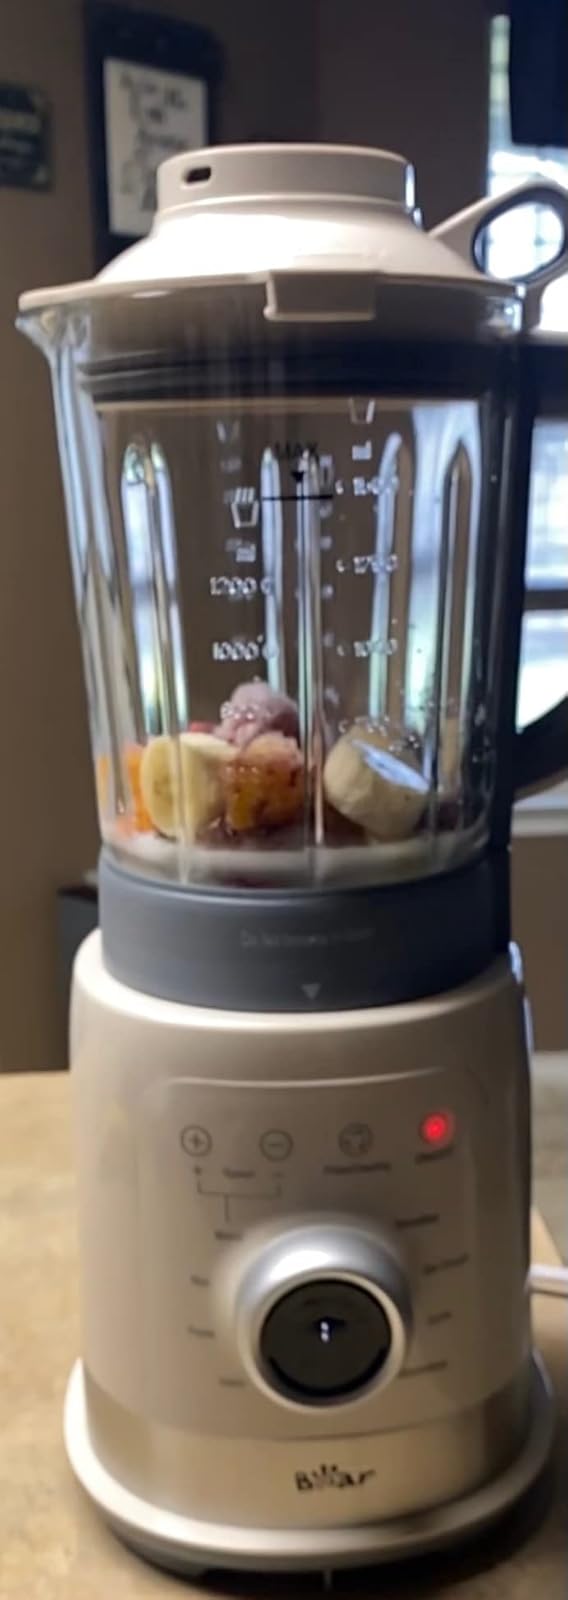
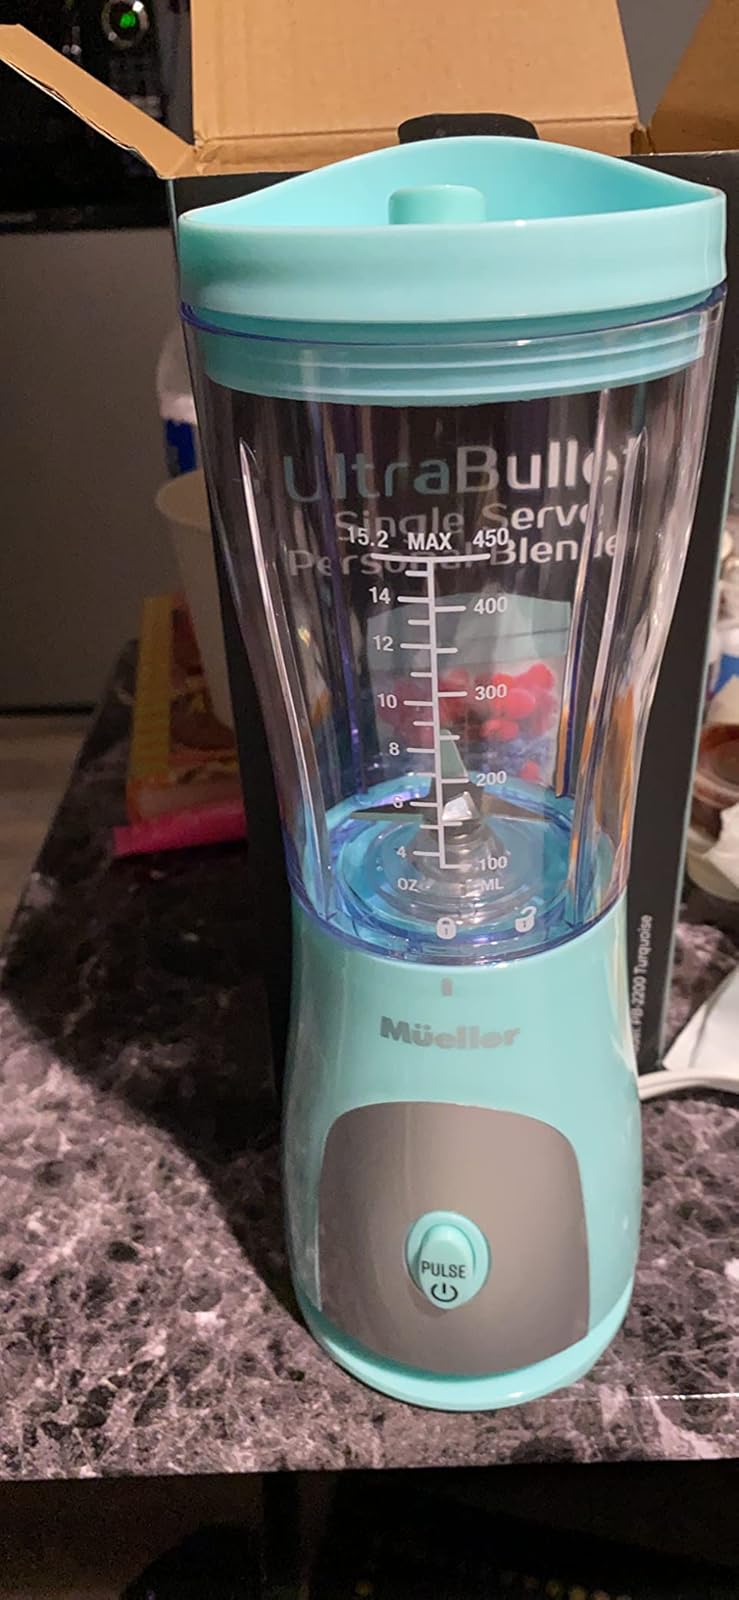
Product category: items_blender
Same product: no